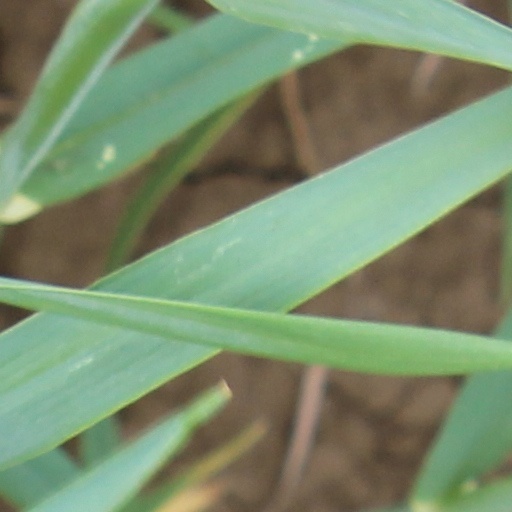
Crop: wheat